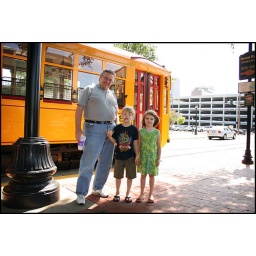
This is my dad with Wilson and Elliot next to the street car in Little Rock.